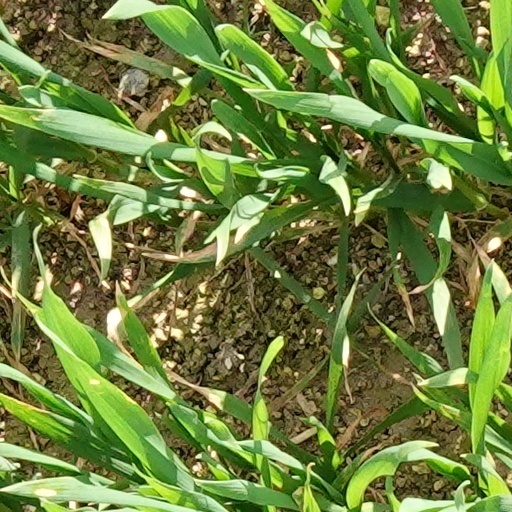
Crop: wheat